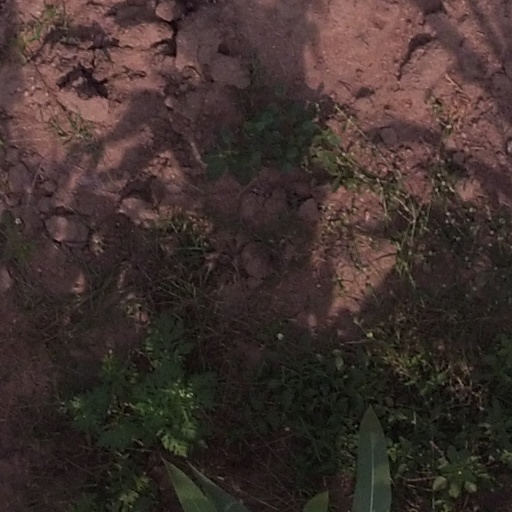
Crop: maize; corn